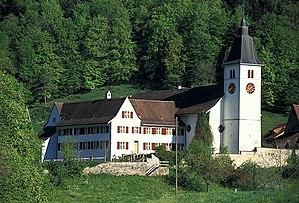
Cette liste présente les biens culturels d'importance nationale dans le canton de Soleure. Cette liste correspond à l'édition 2009 de l'Inventaire Suisse des biens culturels d'importance nationale pour le canton de Soleure. Il est trié par commune et inclus : 35 bâtiments séparés, 9 collections et 17 sites archéologiques.